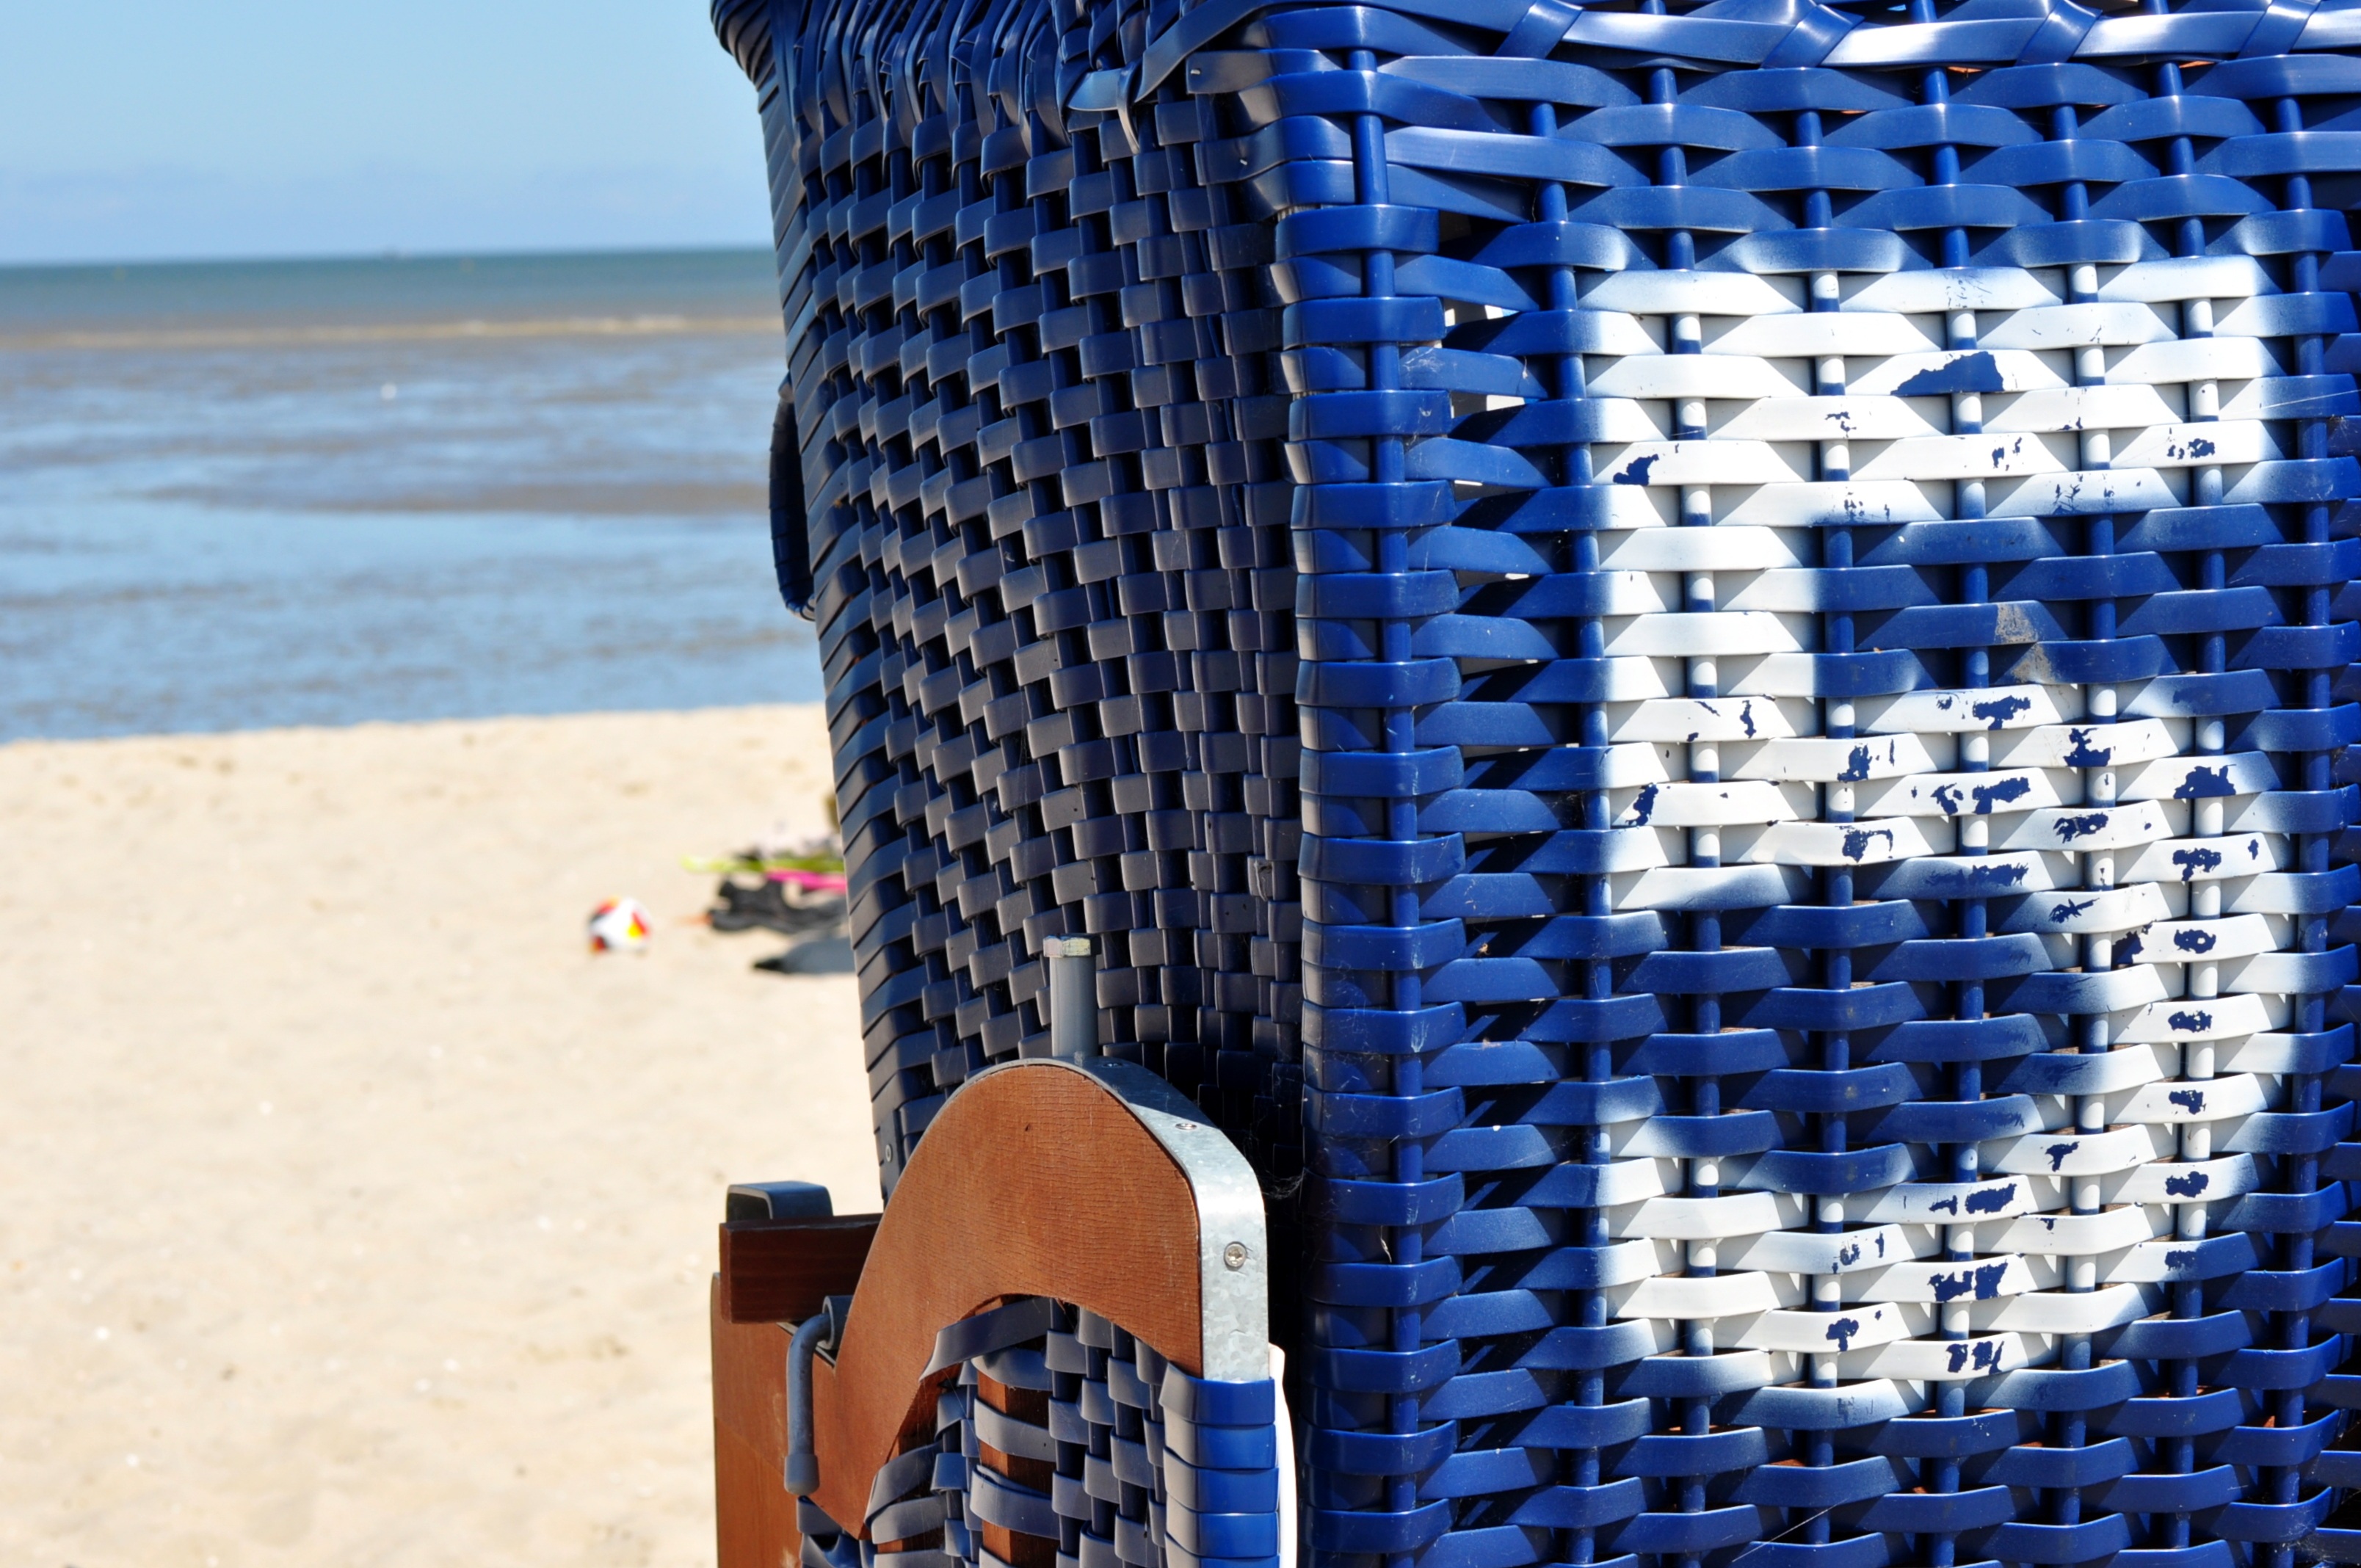
beach, sea, number, summer, pattern, color, holiday, blue, material, design, five, north sea, beach chair